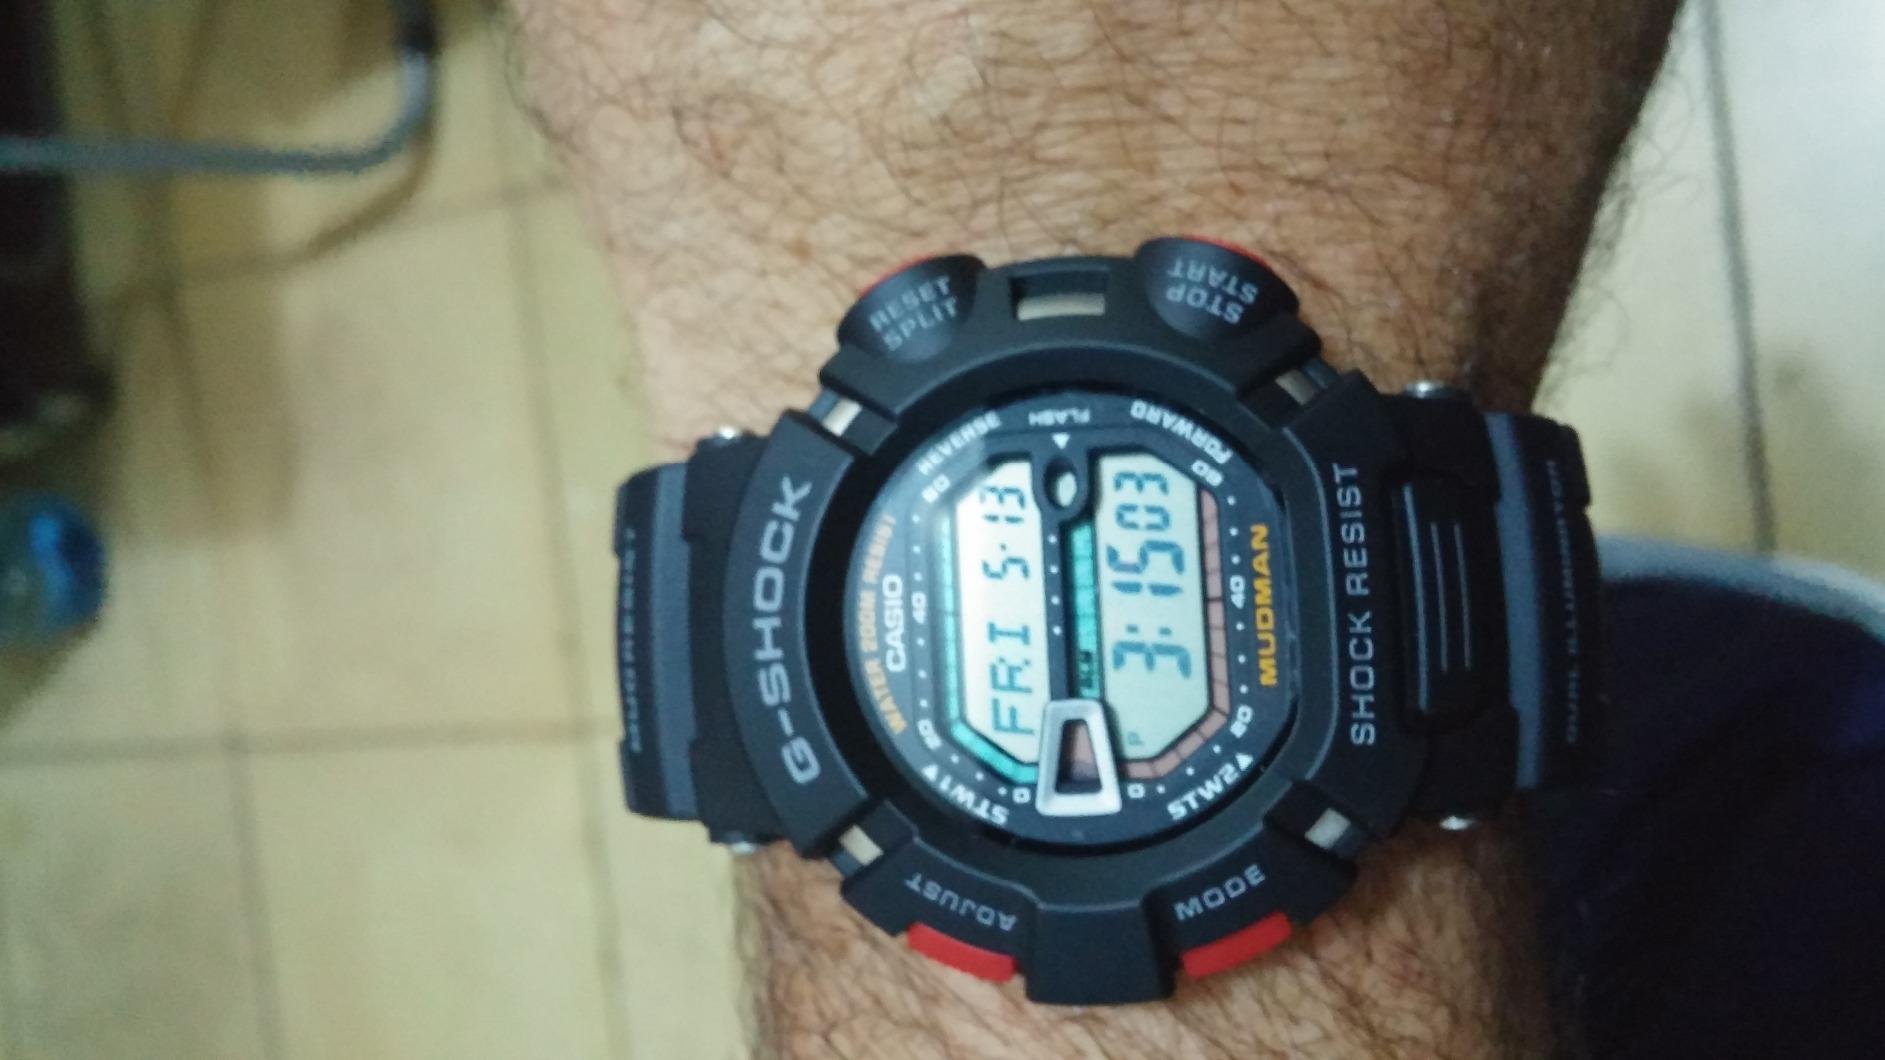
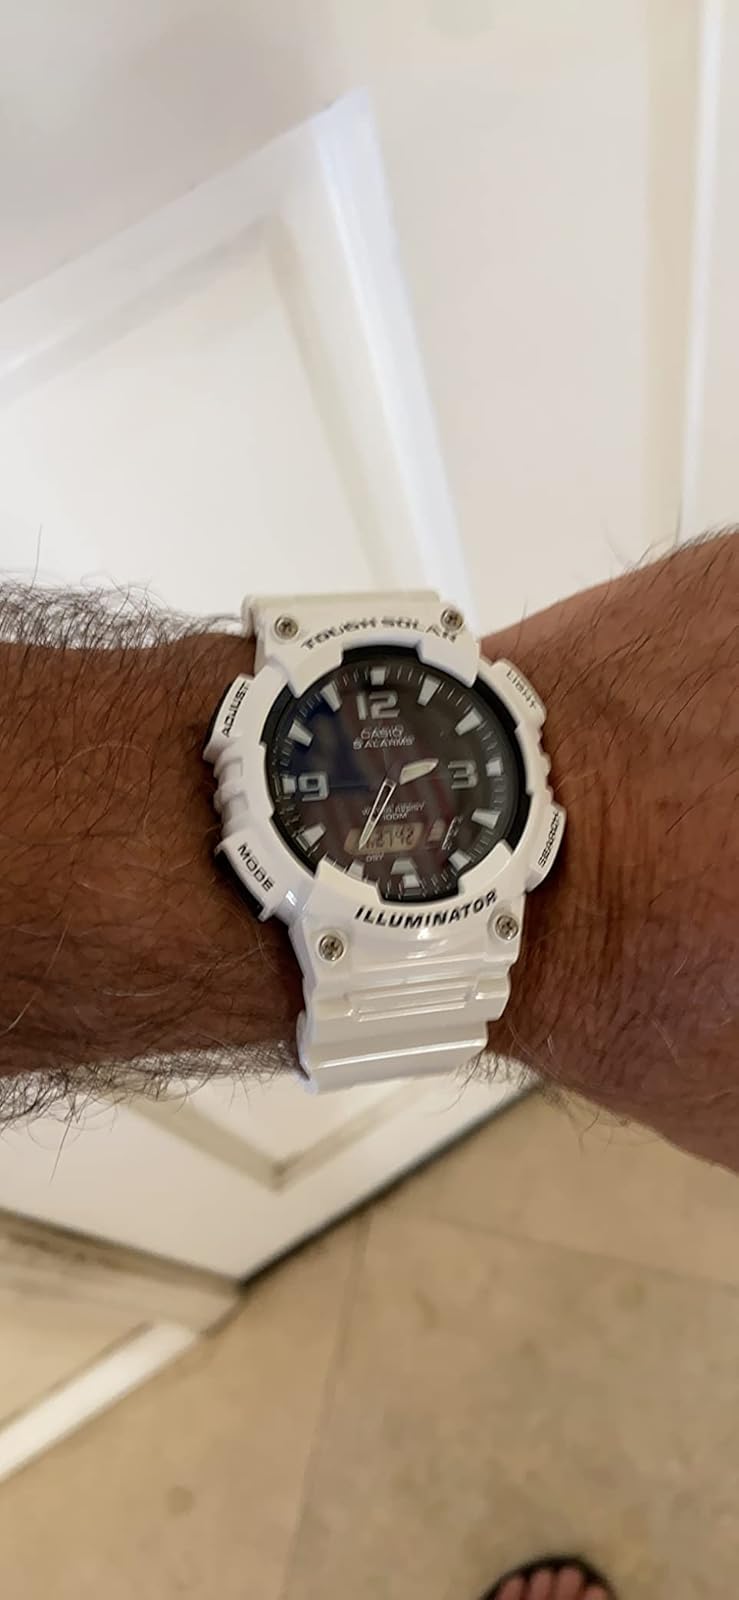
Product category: accessories_watch
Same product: no